Das Kapital

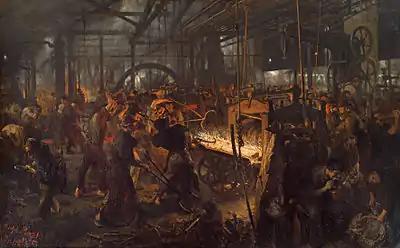
Adolph Menzel's "Iron Rolling Mill" (1875), depicting the intense labor process in 19th-century heavy industry, a site for the extraction of both absolute and relative surplus-value.

Marx begins his analysis with the commodity as the elementary form of wealth in capitalist societies. He establishes its dual character: it has a "use-value", satisfying some human want or need, and an "exchange-value", the proportion in which it exchanges for other commodities. This commensurability in exchange, Marx argues, points to an underlying common element: "value", which he defines as congealed "human labour in the abstract", measured by "socially necessary labour time" – the average time required to produce a commodity under normal conditions of production with the average degree of skill and intensity prevalent in that society. For a commodity to have value, its labor must be useful, meaning it must produce a use-value that someone wants, needs, or desires. This section introduces the concept of the "fetishism of commodities", where the social relations between producers "assume... the fantastic form of a relation between things". The market system and "money-forms" disguise these real social relations, making them appear as objective properties of the commodities themselves.